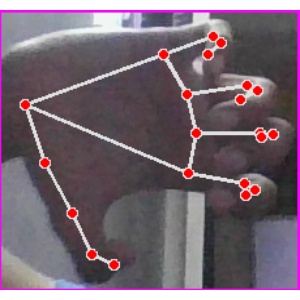
अक्षर: त